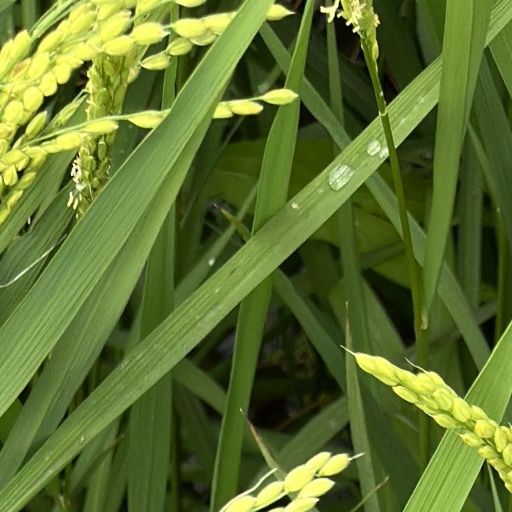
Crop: rice